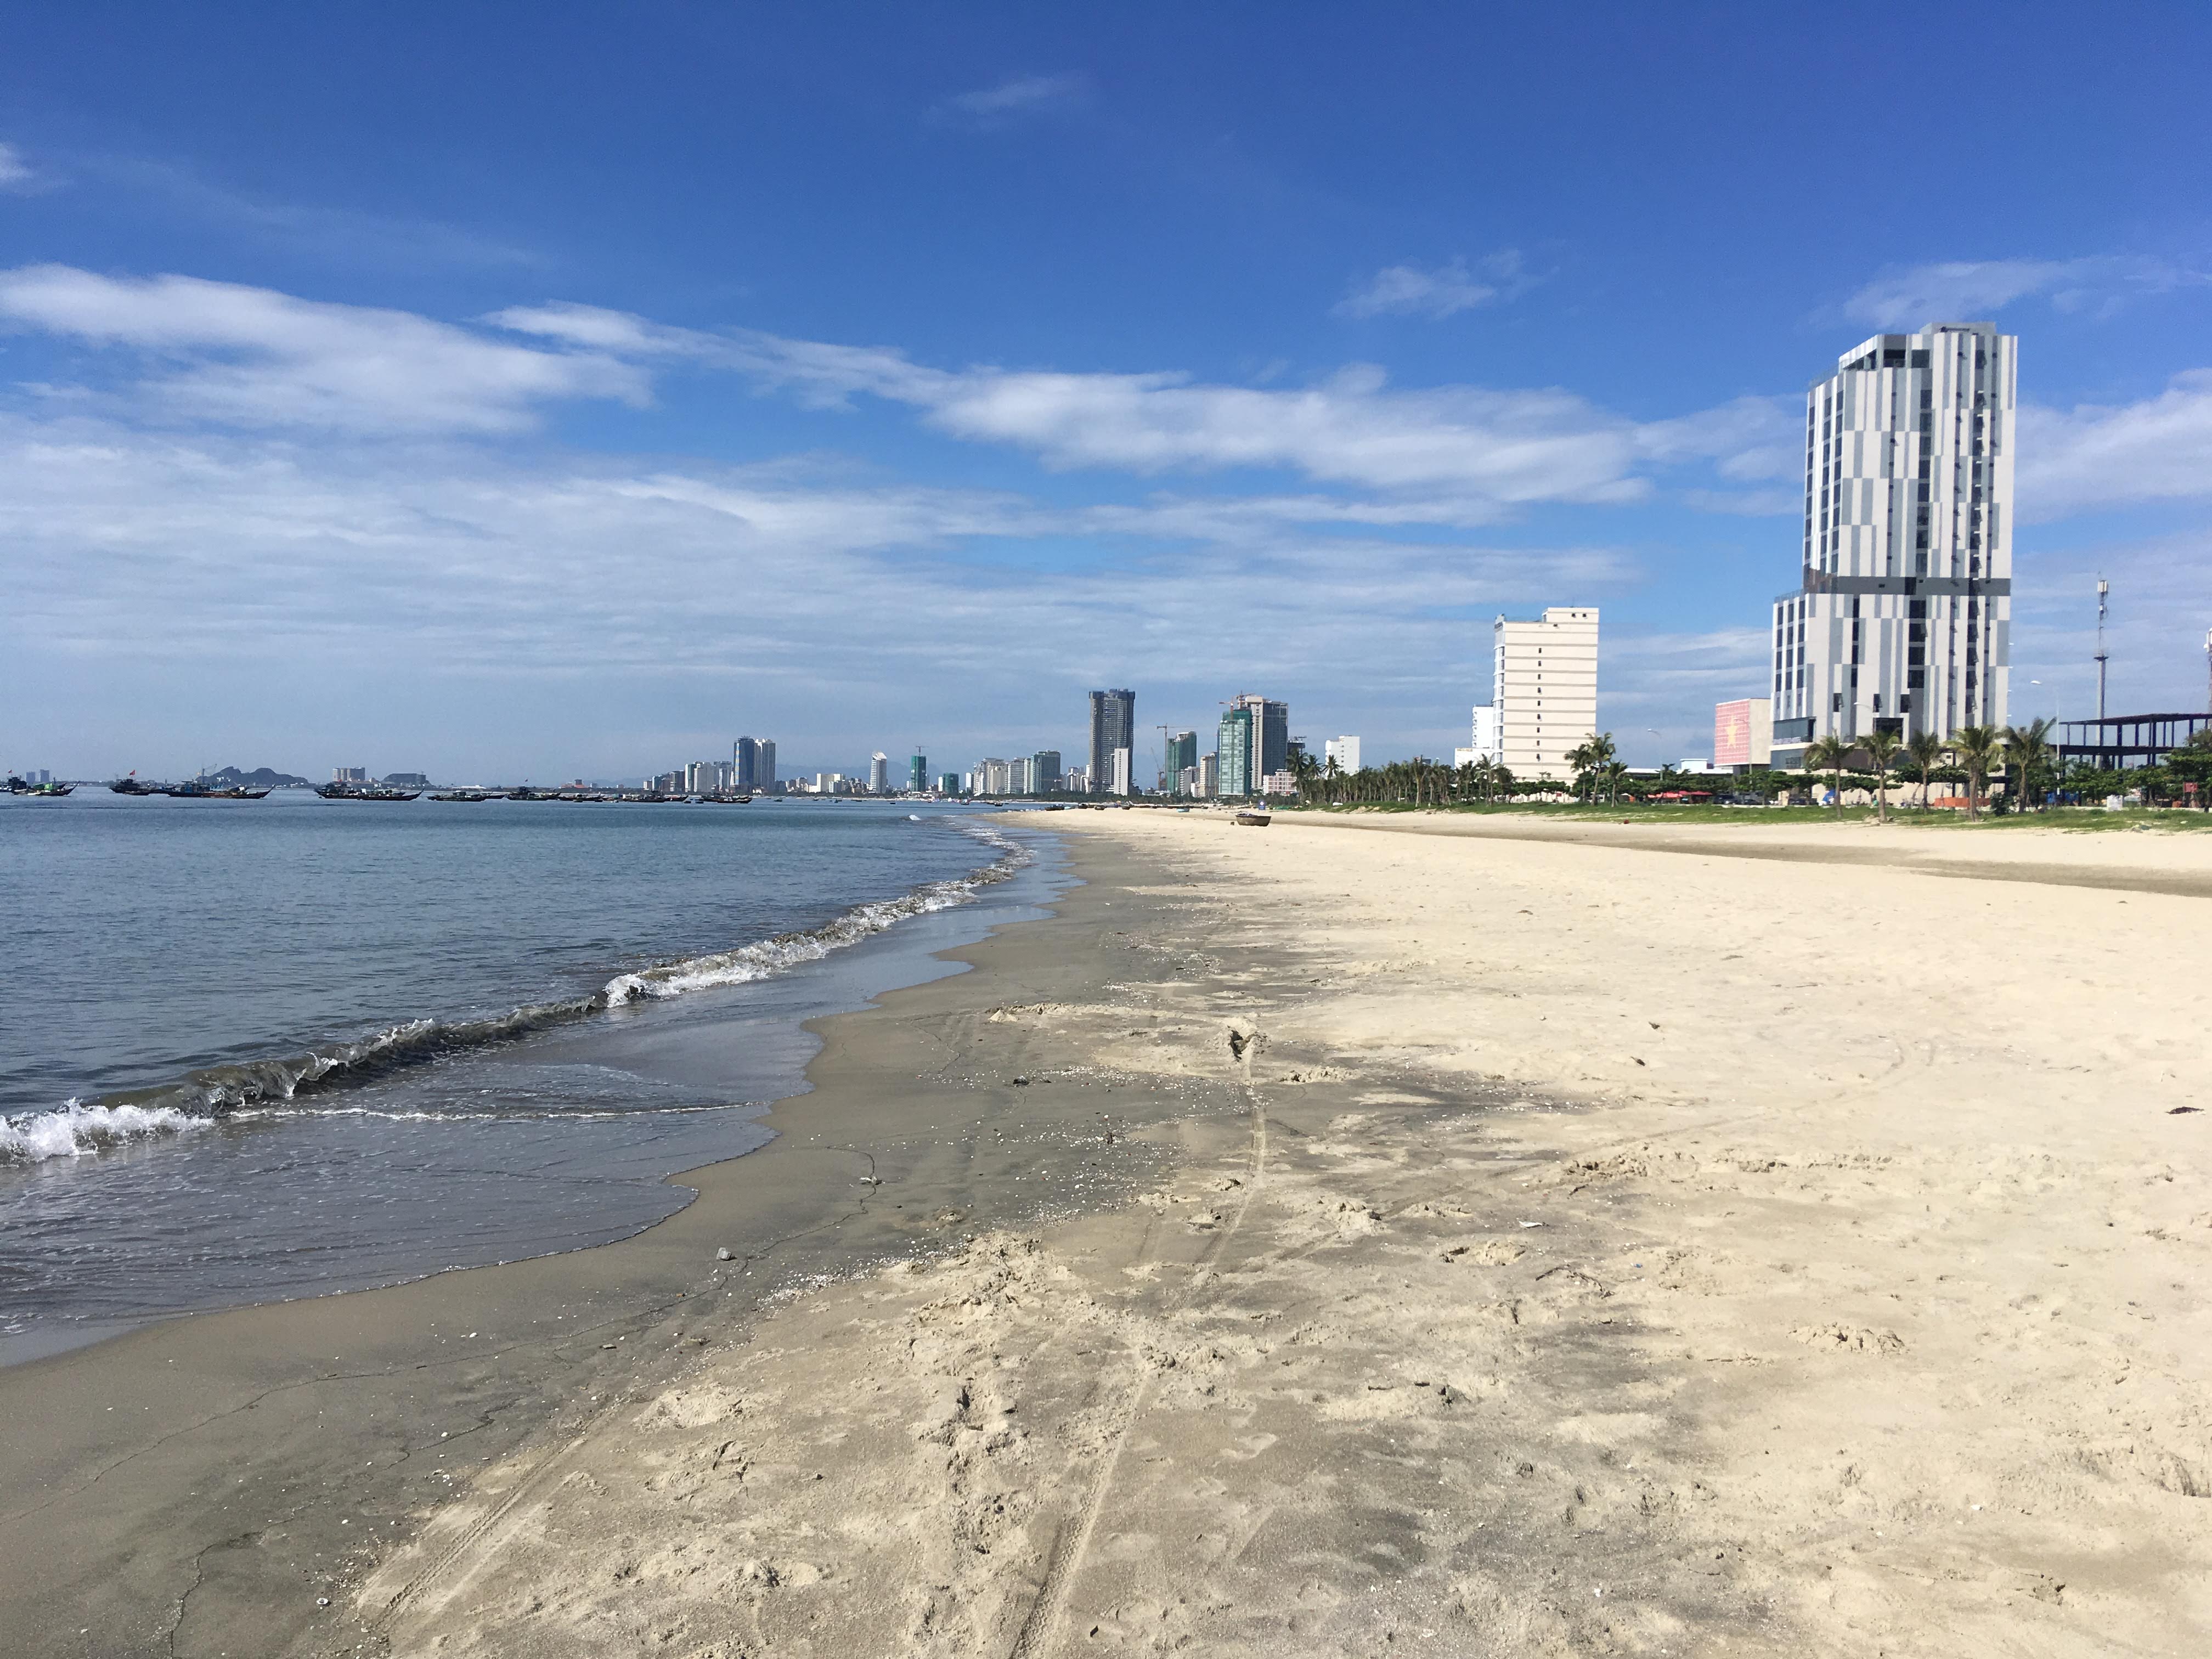
user: text: Có bao nhiêu chiếc thuyền đánh cá lớn đang neo đậu trên mặt nước ở phía xa?
assistant: text: Khoảng 12 chiếc

user: text: Chiếc thuyền hình tròn nằm trên bãi cát là loại thuyền truyền thống nào ở Việt Nam?
assistant: text: Thuyền thúng

user: text: Dựa vào quang cảnh, đặc điểm kiến trúc đô thị và sự hiện diện của thuyền đánh cá, bức ảnh này có thể được chụp ở thành phố biển nào của Việt Nam?
assistant: text: Đà Nẵng

user: text: Sự đối lập giữa hàng loạt tòa nhà cao tầng hiện đại phía xa và các thuyền đánh cá truyền thống ở gần bờ phản ánh điều gì về quá trình phát triển của vùng đất này?
assistant: text: Nó phản ánh quá trình đô thị hóa và phát triển du lịch mạnh mẽ, đồng thời vẫn duy trì những nét văn hóa và sinh kế truyền thống của địa phương.